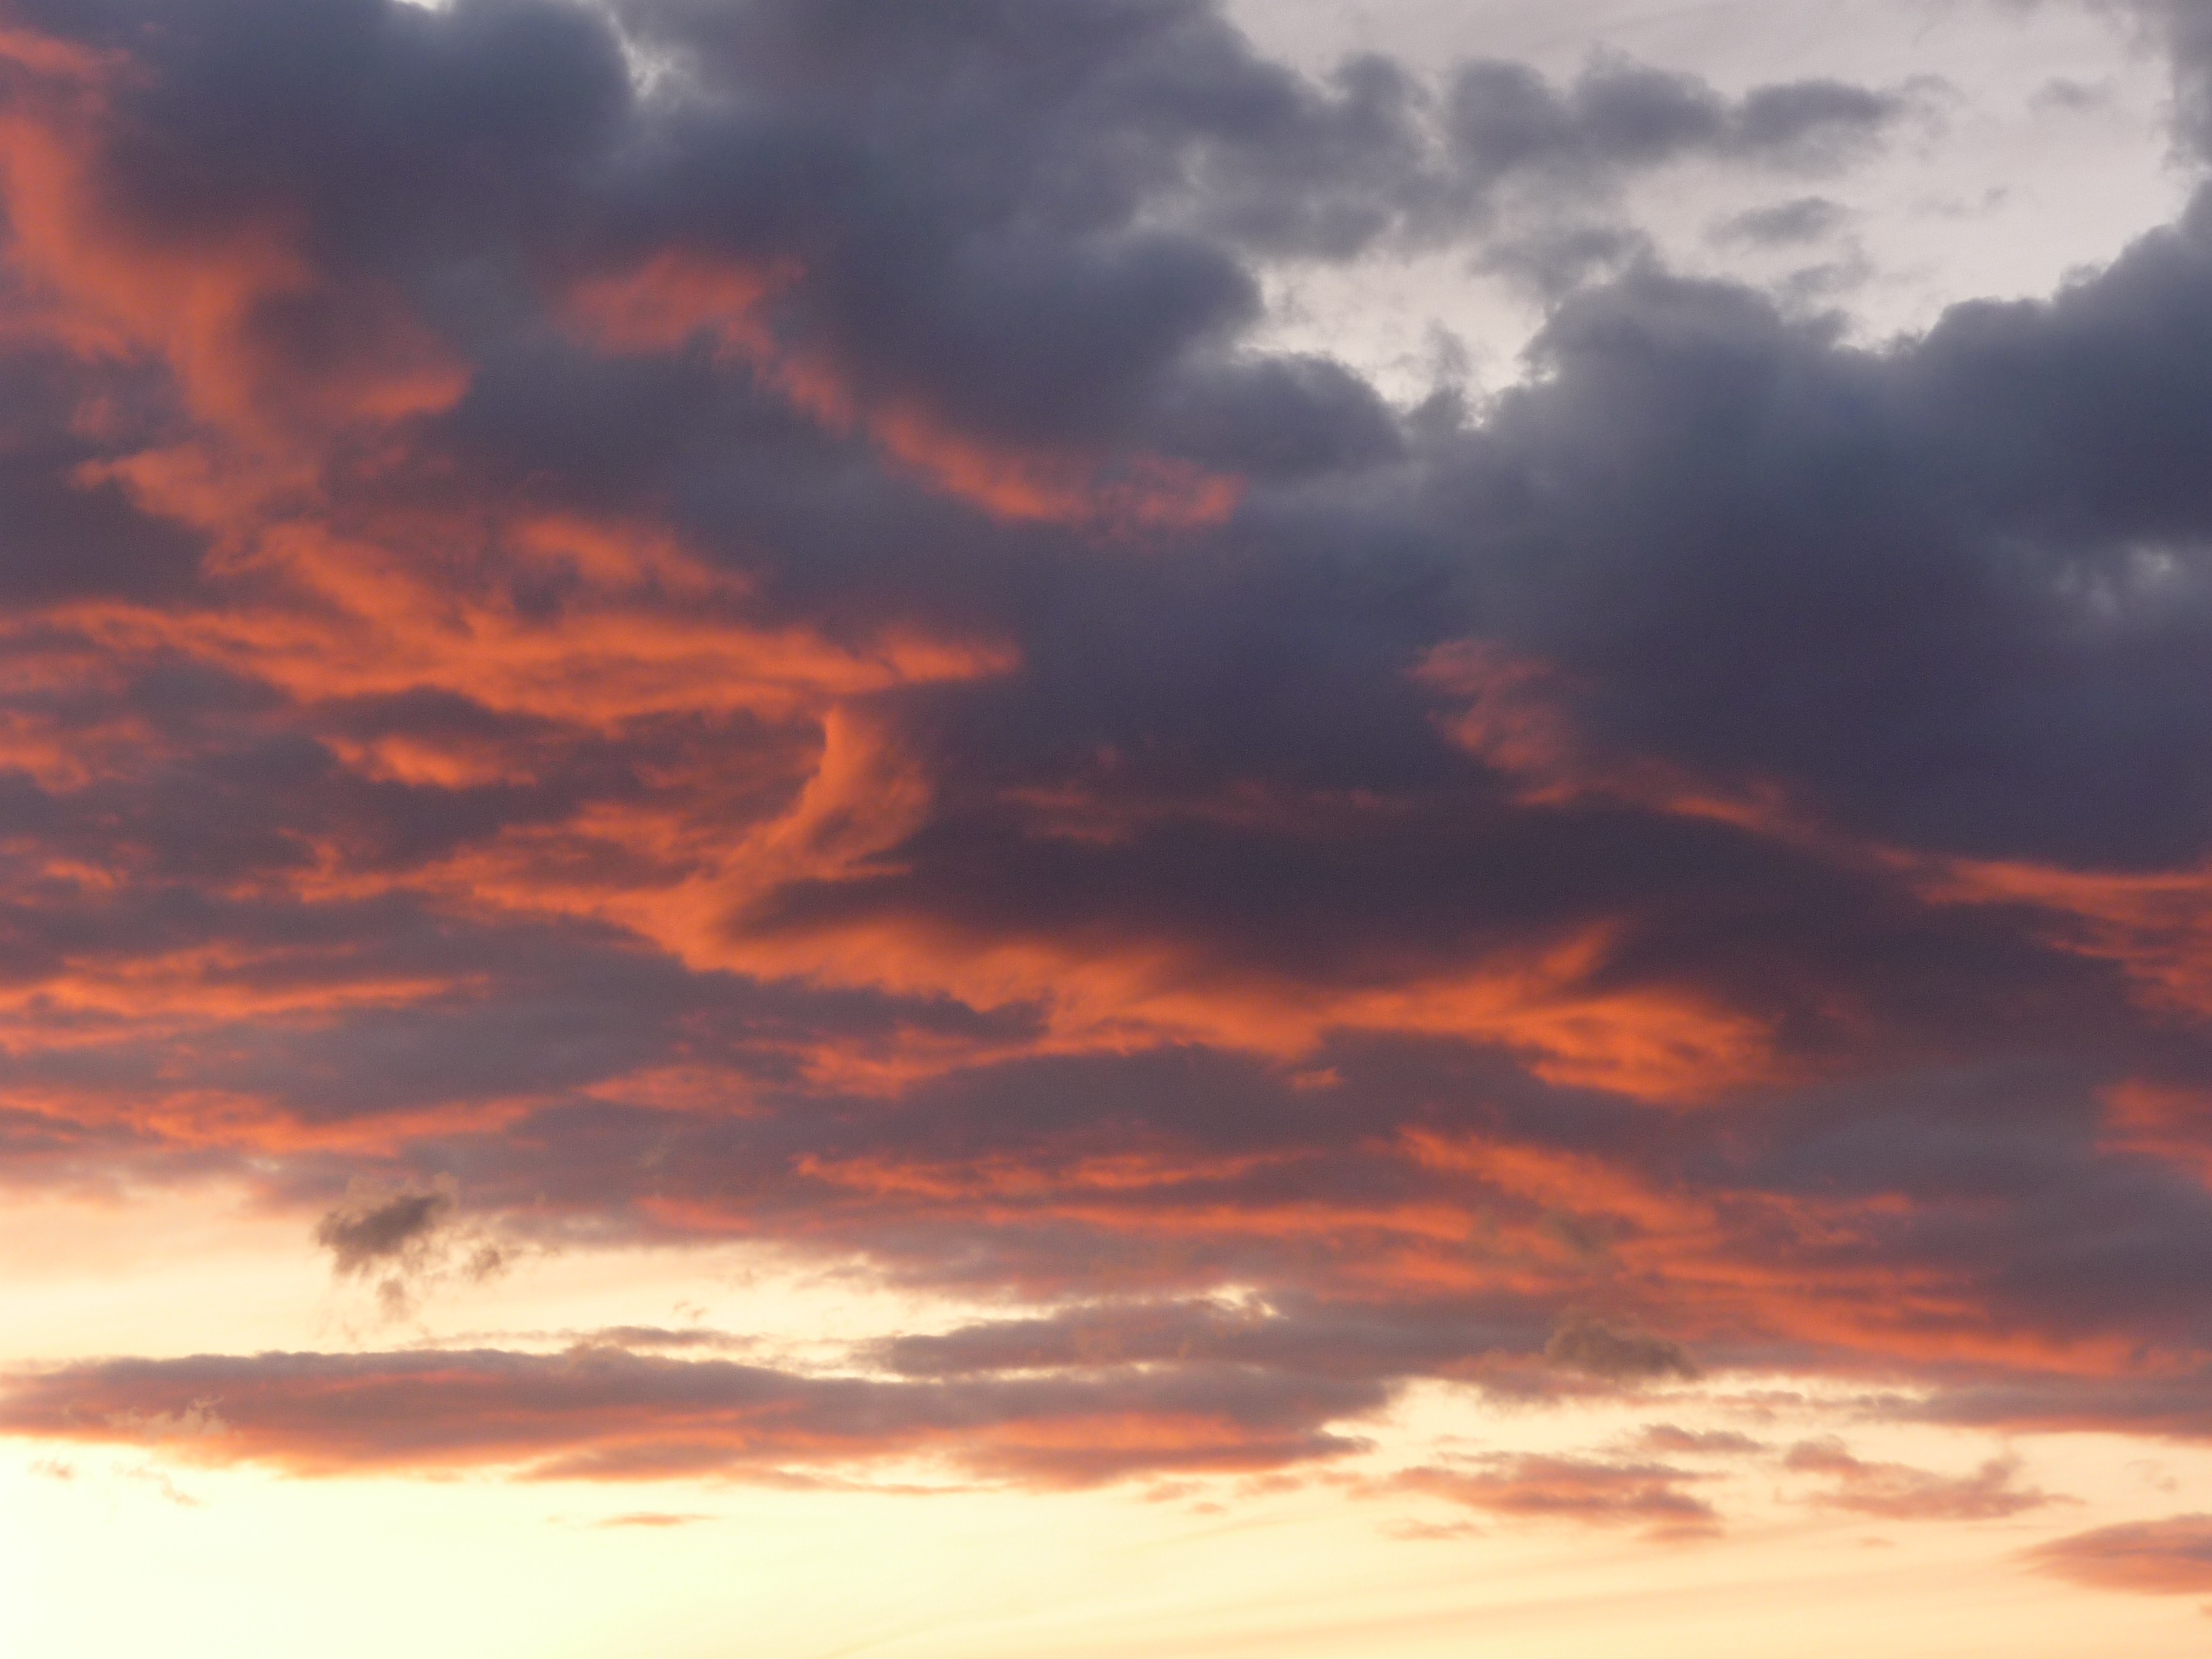
horizon, cloud, sky, sun, sunrise, sunset, sunlight, morning, dawn, atmosphere, dusk, evening, cumulus, clouds, afterglow, evening sky, weather mood, meteorological phenomenon, red sky at morning